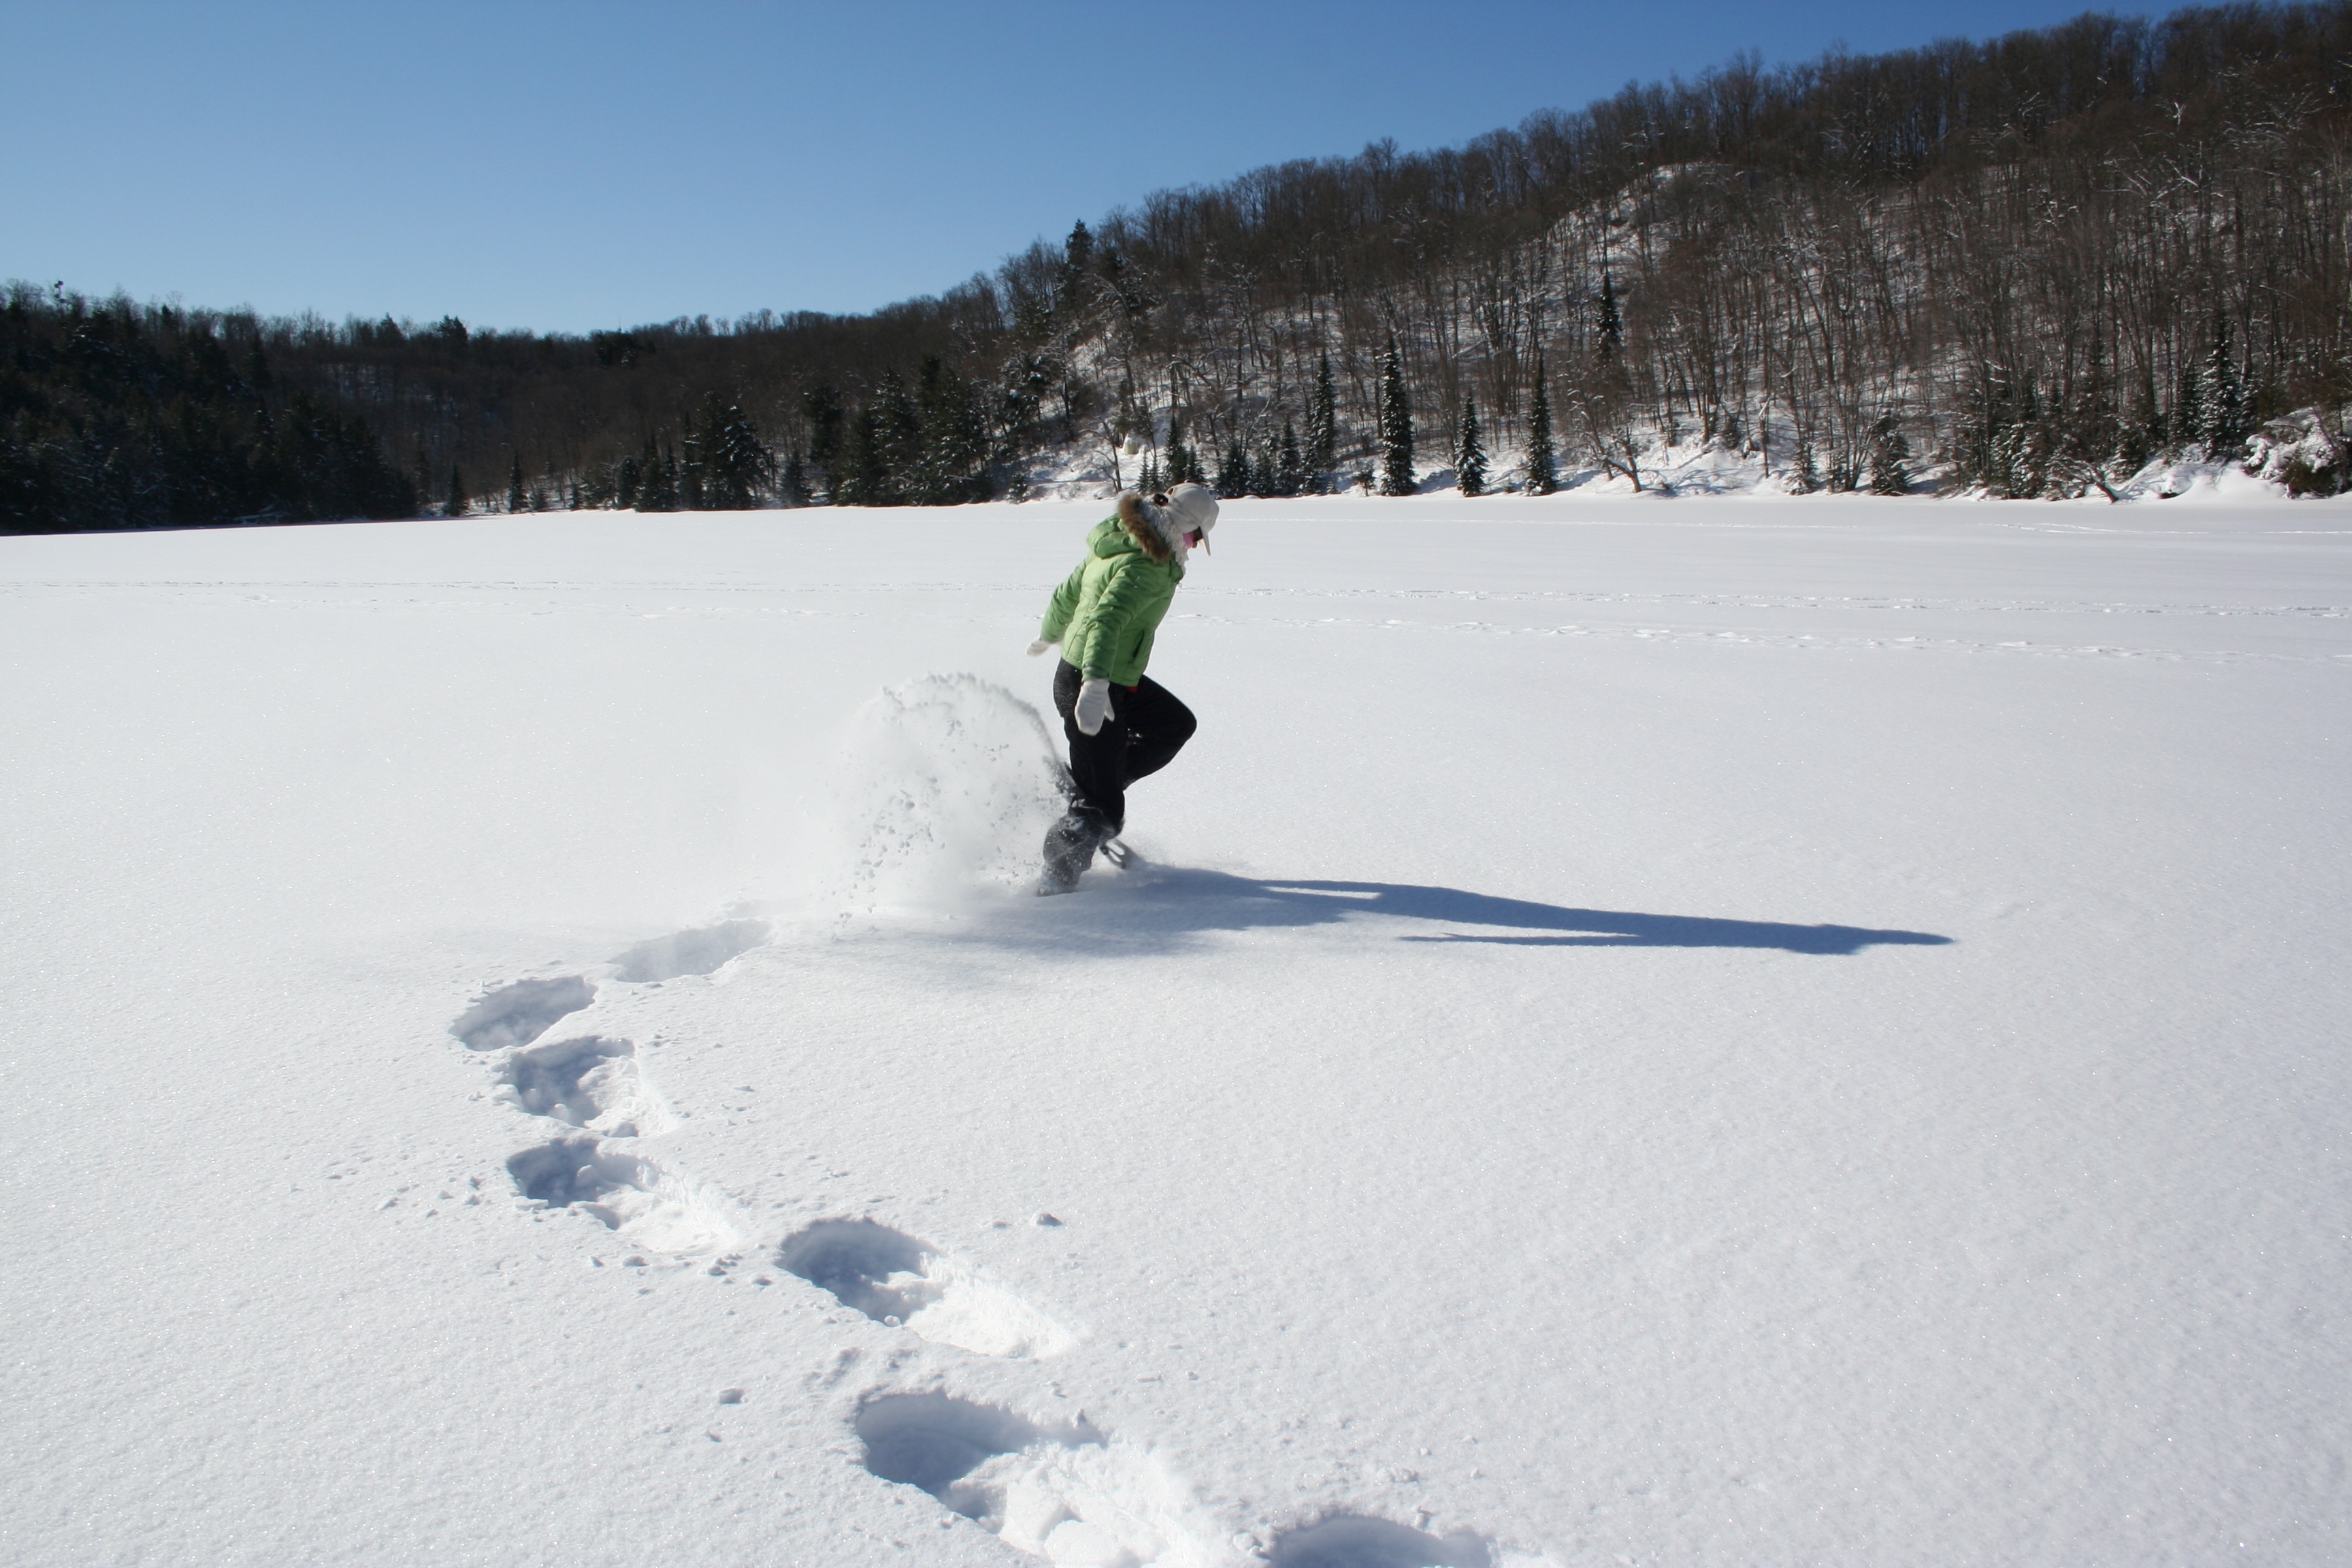
outdoor, person, snow, cold, winter, woman, white, sport, trek, vehicle, weather, hat, snowshoe, snowboard, skiing, season, activity, winter sport, fun, happy, sports, ski, footwear, active, piste, winter sports, outdoor activities, nordic skiing, ski equipment, telemark skiing